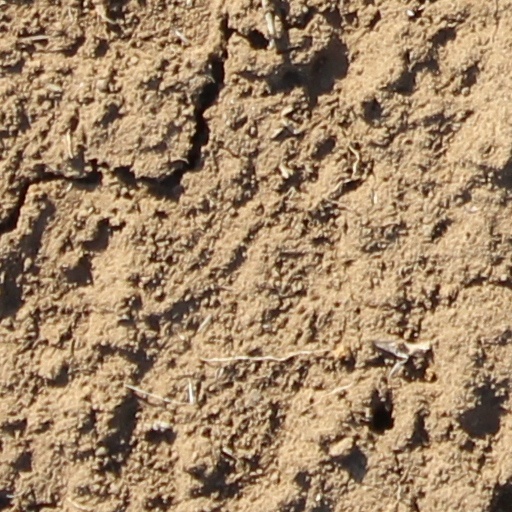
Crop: wheat